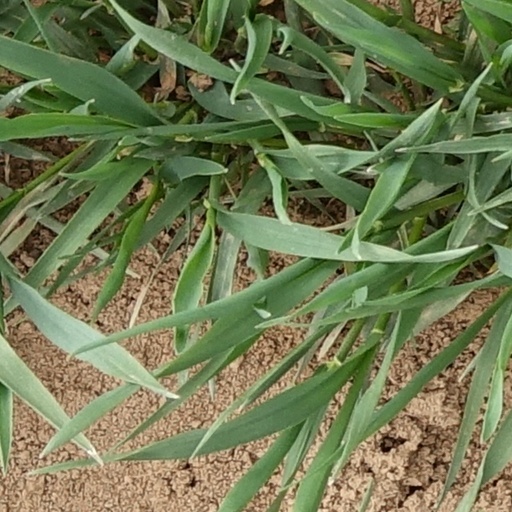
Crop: wheat